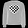
Label: Pullover